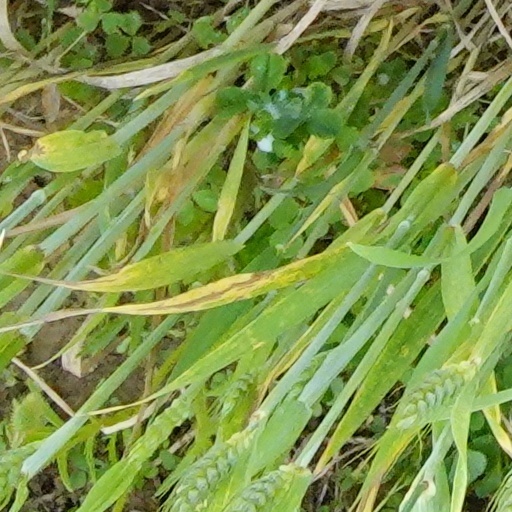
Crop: wheat